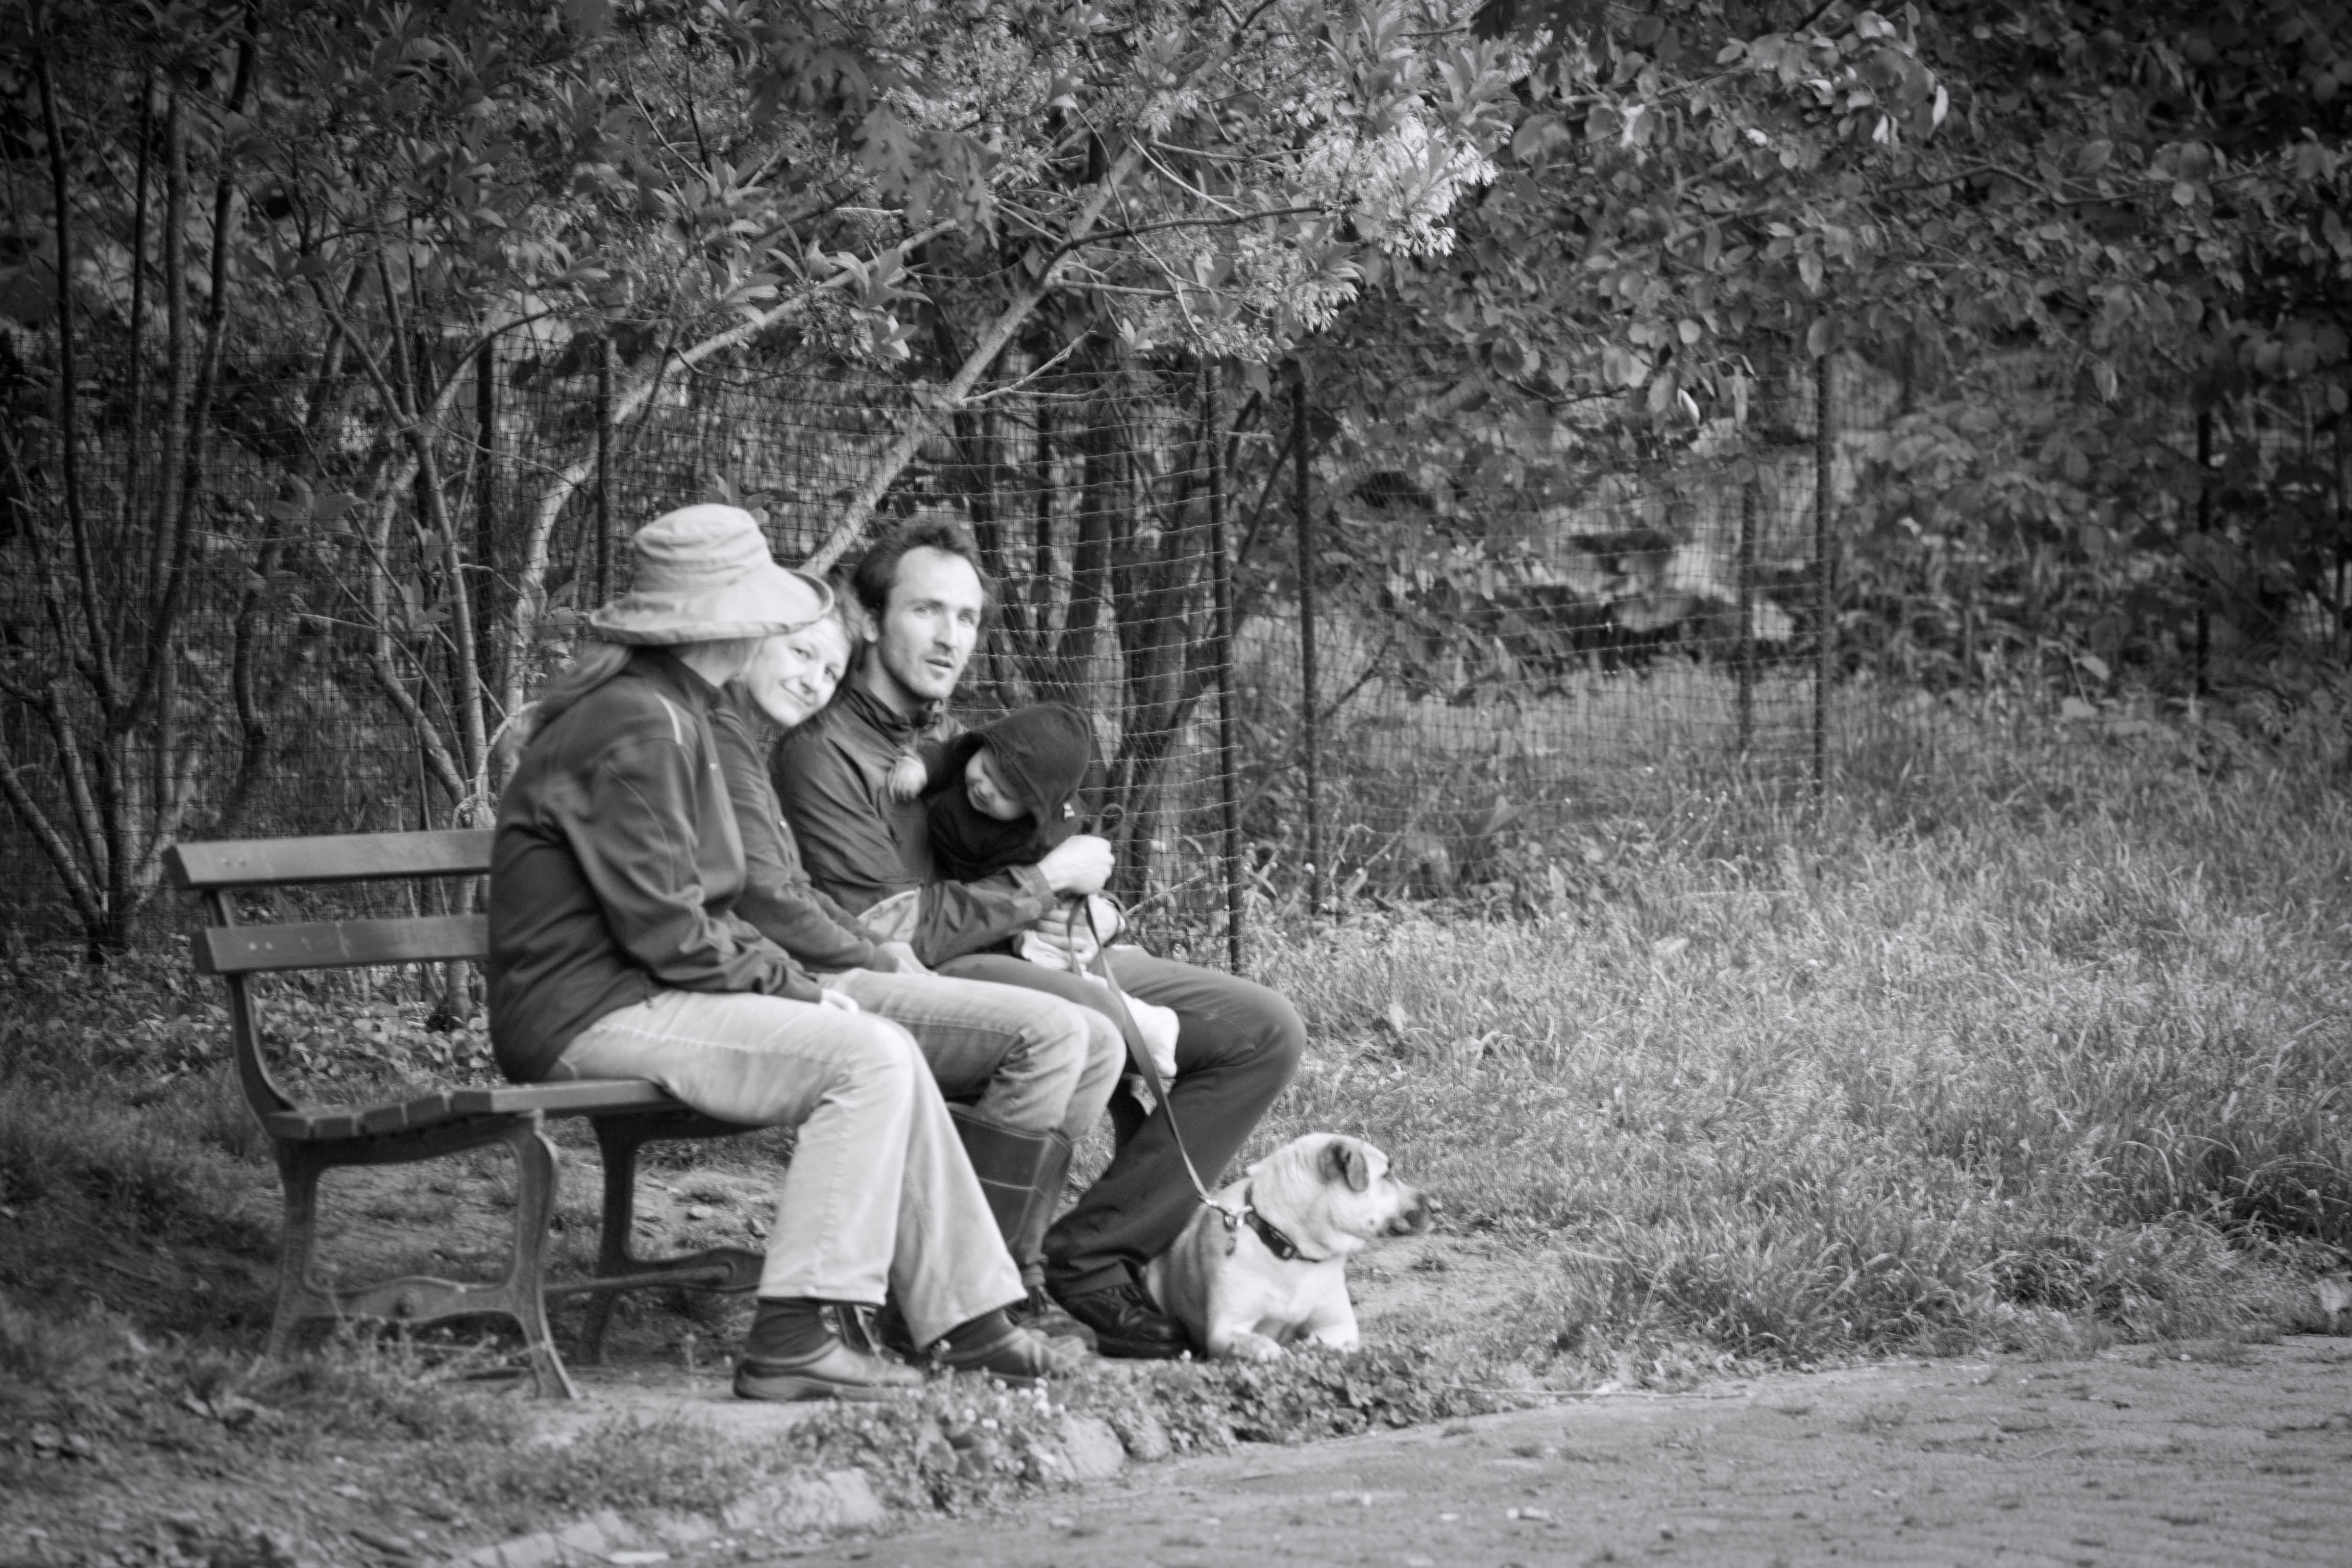
black and white, people, monochrome, woodland, monochrome photography